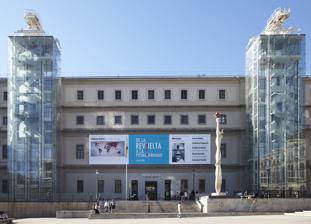
Building: Museo Nacional Centro de Arte Reina Sofía
Country: Spain
Year built: 1805
National museum of Spain Museo Nacional Centro de Arte Reina Sofía Museo Reina Sofía Interactive fullscreen map Established 10 September 1992 ; 32 years ago ( 1992-09-10 ) Location Madrid , Spain Coordinates 40°24′30.85715″N 3°41′38.38596″W / 40.4085714306°N 3.6939961000°W / 40.4085714306; -3.6939961000 Visitors 1,643,108 (2021) Director Manuel Segade [ es ] Public transit access Estación del Arte Madrid Atocha Website www.museoreinasofia.es Spanish Cultural Heritage Official name Museo Nacional Centro de Arte Reina Sofía Type Non-movable Criteria Monument Designated 1978 Reference no. RI-51-0004260 The Museo Nacional Centro de Arte Reina Sofía ("Queen Sofía National Museum Art Centre"; MNCARS ) [ n. 1 ] is Spain's national museum of 20th-century art . The museum was officially inaugurated on September 10, 1992, and is named for Queen Sofía . It is located in Madrid , near the Atocha train and metro stations, at the southern end of the so-called Golden Triangle of Art (located along the Paseo del Prado and also comprising the Museo del Prado and the Museo Thyssen-Bornemisza ). The museum is mainly dedicated to Spanish art. Highlights of the museum include collections of Spain's two greatest 20th-century masters, Pablo Picasso and Salvador Dalí . The most famous masterpiece in the museum is Picasso's 1937 painting Guernica . Along with its extensive collection, the museum offers a mixture of national and international temporary exhibitions in its many galleries, making it one of the world's largest museums for modern and contemporary art.  In 2021, due to the COVID-19 pandemic restrictions,  it attracted 1,643,108 visitors, up 32 percent from 2020, but well below 2019 attendance. In 2021 it ranked eighth on the list of most-visited art museums in the world. It also hosts a free-access library specializing in art, with a collection of over 100,000 books, over 3,500 sound recordings, and almost 1,000 videos. Collection The museum is mainly dedicated to Spanish art. Highlights of the museum include collections of Spain's two greatest 20th-century masters, Pablo Picasso and Salvador Dalí . Certainly, the most famous masterpiece in the museum is Picasso's painting Guernica . The Reina Sofía collection has works by artists such as Joan Miró , Eduardo Chillida , Pablo Gargallo , Julio González , Luis Gordillo , Juan Gris , José Gutiérrez Solana , Lucio Muñoz , Jorge Oteiza , Julio Romero de Torres , Pablo Serrano , and Antoni Tàpies . International art represented in the collection include works by Francis Bacon , Joseph Beuys , Pierre Bonnard , Georges Braque , Alexander Calder , Robert Delaunay , Max Ernst , Lucio Fontana , Sarah Grilo , Damien Hirst , Donald Judd , Vasily Kandinsky , Paul Klee , Yves Klein , Fernand Léger , Jacques Lipchitz , René Magritte , Henry Moore , Bruce Nauman , Gabriel Orozco , Nam June Paik , Man Ray , Diego Rivera , Mark Rothko , Julian Schnabel , Richard Serra , Cindy Sherman , Clyfford Still , Yves Tanguy , and Wolf Vostell . Gallery Pablo Picasso , 1912, Les oiseaux morts ( Los pájaros muertos ), oil on canvas, 46 x 65 cm Joan Miró , 1918, La casa de la palmera ( House with Palm Tree ), oil on canvas, 65 x 73 cm Juan Gris , 1913, Violin and Guitar , oil on canvas, 81 x 60 cm Juan Gris , October 1916, Portrait of Josette , oil on canvas, 116 x 73 cm María Blanchard , 1917, Woman with guitar , oil on canvas, 100 x 72 cm Wassily Kandinsky , 1923, Delicate Tension , watercolor and ink on paper Robert Delaunay , 1923, Portrait of Tristan Tzara , oil on cardboard, 104.5 x 75 cm History of the building Courtyard in old hospital building Jean Nouvel building interior Hospital The building is on the site of the first General Hospital of Madrid. King Philip II centralised all the hospitals that were scattered throughout the court. In the eighteenth century, King Ferdinand VI decided to build a new hospital because the facilities at the time were insufficient for the city. The building was designed by architect José de Hermosilla and his successor Francisco Sabatini who did the majority of the work. In 1805, after numerous work stoppages, the building was to assume its function that it had been built for, which was being a hospital, although only one-third of the proposed project by Sabatini was completed. Since then it has undergone various modifications and additions until, in 1969, it was closed down as a hospital. Art museum Extensive modern renovations and additions to the old building were made starting in 1980. The central building of the museum was once an 18th-century hospital. The building functioned as the Centro del Arte (Art Centre) from 1986 until established as the Museo Nacional Centro de Arte Reina Sofía in 1988. In 1988, portions of the new museum were opened to the public, mostly in temporary configurations; that same year it was decreed by the Ministry of Culture as a national museum. Its architectural identity was radically changed in 1989 by Ian Ritchie with the addition of three glass circulation towers. Expansion An 8000 m 2 (86,000 ft 2 ) expansion costing €92 million designed by French architect Jean Nouvel opened in October 2005. The extension includes spaces for temporary exhibitions, an auditorium of 500 seats, and a 200-seat auditorium, a bookshop, restaurants and administration offices. ducks scéno was consultant for scenographic equipment of auditoriums and Arau Acustica for acoustic studies. Other facilities Reina Sofía has other two places where several exhibitions usually take place. These are the Crystal Palace and the Velázquez Palace , both in Retiro Park . Front entrance Close up of the front of the Reina Sofía in Madrid Spain. Reina Sofía Museum Interior gallery photo inside the Reina Sofía Museum Inside the Reina Sofía Museum Crystal Palace in the Retiro Park, a Reina Sofía exhibition centre Notable works Guernica by Pablo Picasso The Great Masturbator by Salvador Dalí Equal-Parallel/Guernica-Bengasi by Richard Serra 6 TV Dé-Coll/age by Wolf Vostell Popular culture The museum features, as a major protagonist, in Jim Jarmusch 's The Limits of Control (2009). In the 2003 Spanish film Noviembre , the school entrance scenes and some performance scenes were shot in the square in front of the museum. See also List of largest art museums List of most visited art museums Museo de Escultura al Aire Libre de Alcalá de Henares References Informational notes